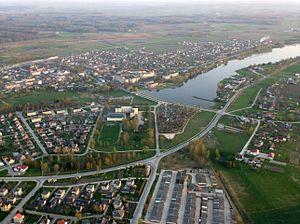
Pakruojis est une ville du nord de la Lituanie. Elle est le chef-lieu de la municipalité du district de Pakruojis et comprenait 5 998 habitants en 2005.